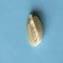
Maize quality: Good